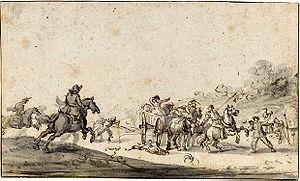
Jacques Courtois ou Giacomo Cortese, est un frère jésuite franc-comtois, peintre et graveur communément appelé le Bourguignon des batailles, il Borgognone ou Giacomo Borgognone.